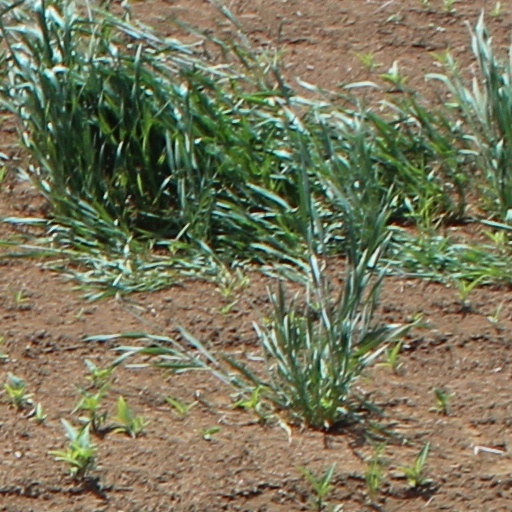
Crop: wheat